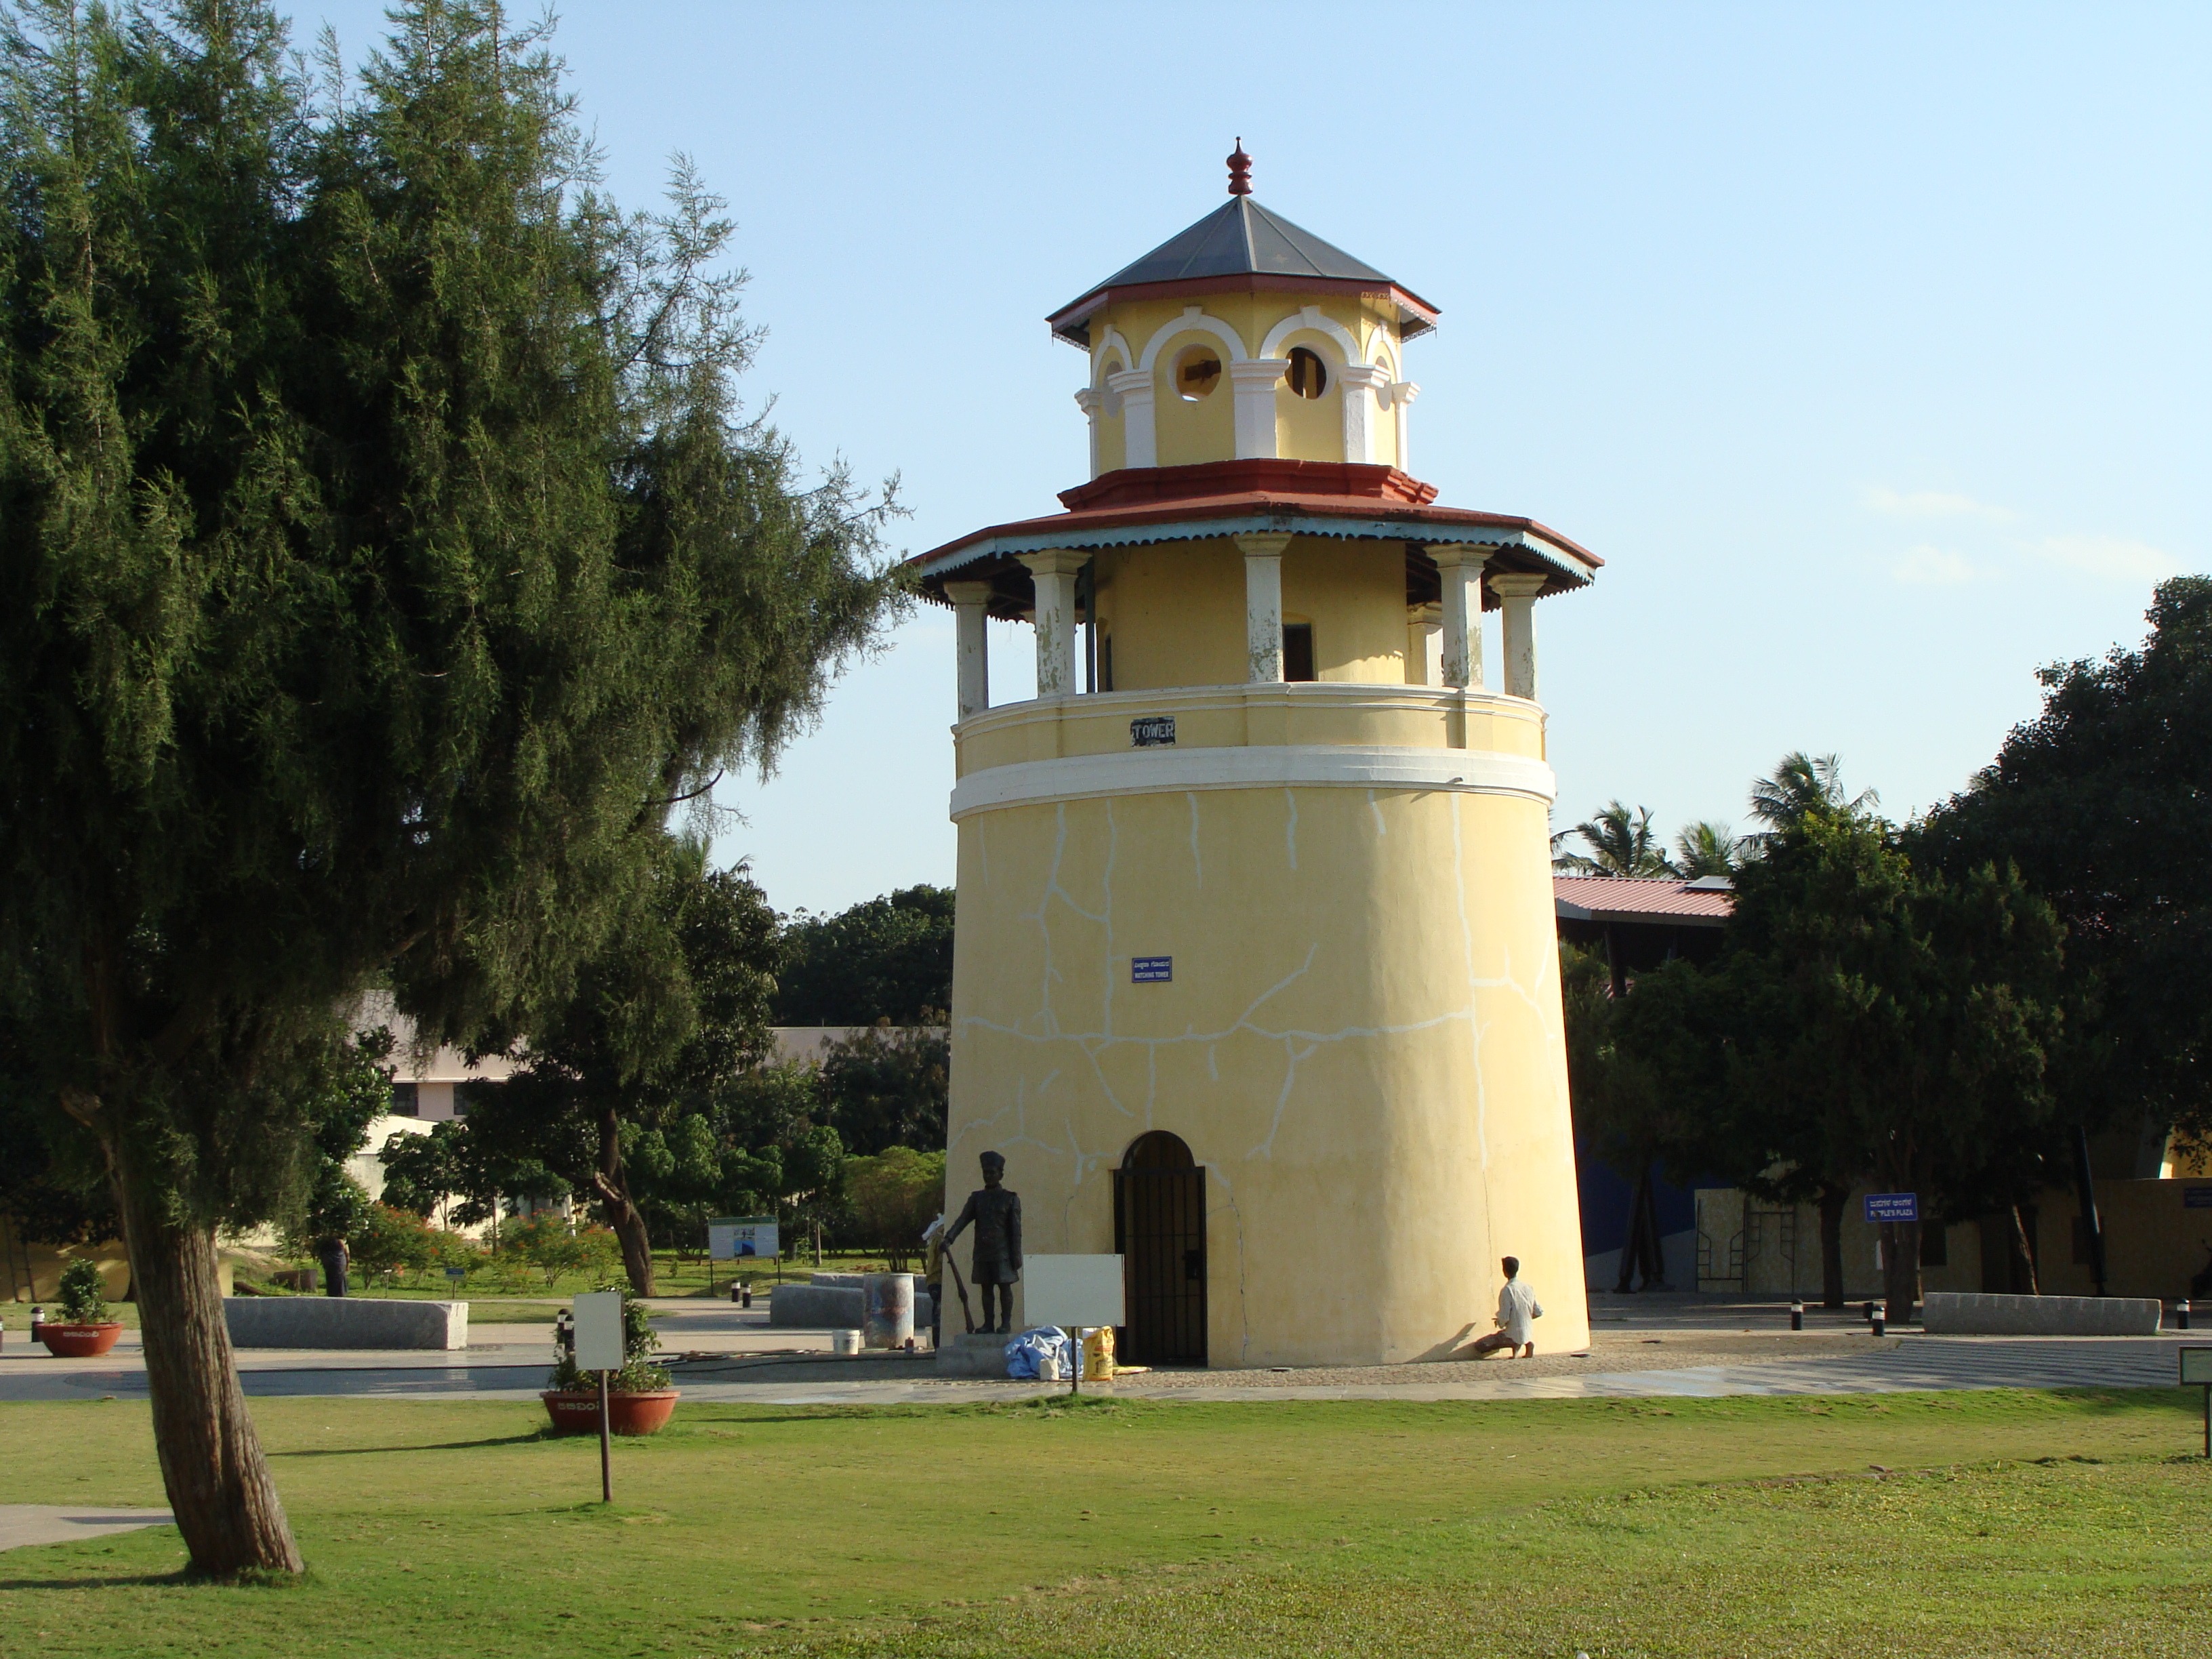
lighthouse, architecture, structure, tower, watch tower, india, bangalore, karnataka, freedom park